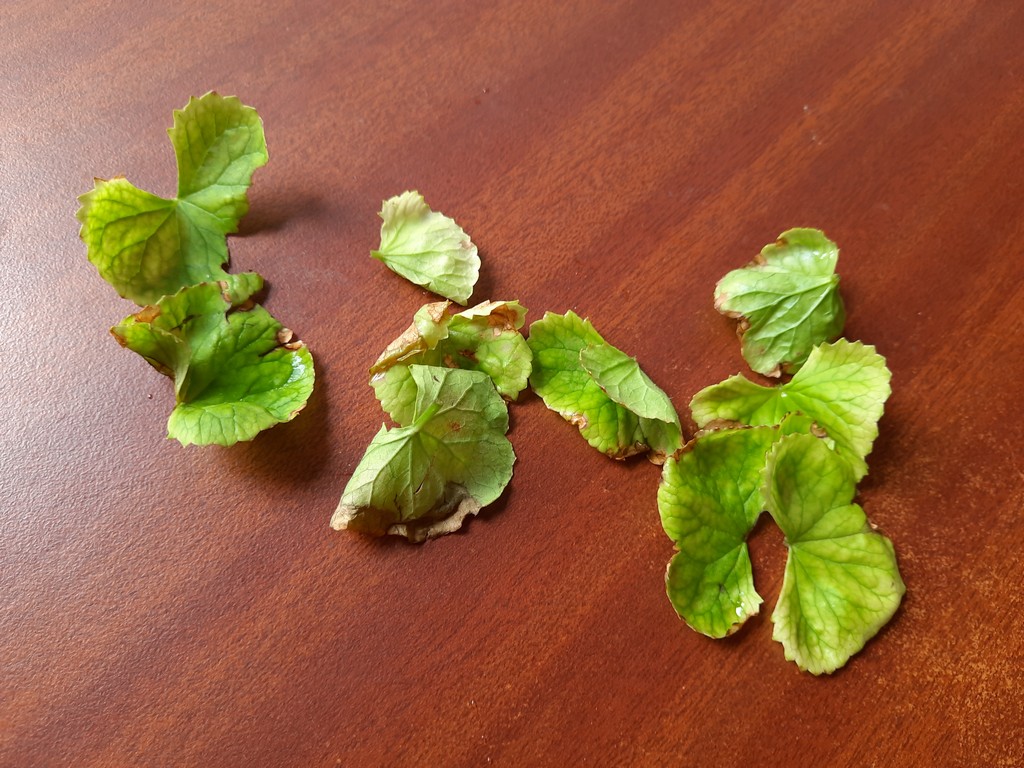
Label: Unhealthy